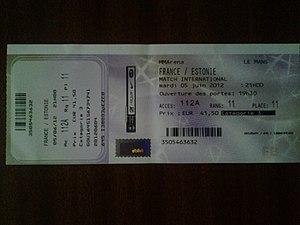
Billet du match entre la France et l'Estonie, le 5 juin 2012 au MMArena
Le MMArena est une enceinte sportive située au Mans. Bâti au sud de la ville dans le quartier du Pôle d'Excellence Sportive, c'est l'un des principaux équipements sportifs du Mans. Le MMArena est utilisé par le club du Mans FC, évoluant actuellement en Championnat de France de football National. Depuis la saison 2016-2017 de CFA 2, il a été décidé par le nouveau président du club, Thierry Gomez, que les matchs à domicile seraient à nouveau joués au MMArena.
L'équipe de France de football participe en 2012, au Championnat d'Europe en Pologne et en Ukraine ainsi qu'aux éliminatoires de la Coupe du monde 2014.
Cet article relate le parcours de l’équipe de France de football lors du Championnat d'Europe de football 2012 organisé en Pologne et en Ukraine du 8 juin au 1ᵉʳ juillet 2012.